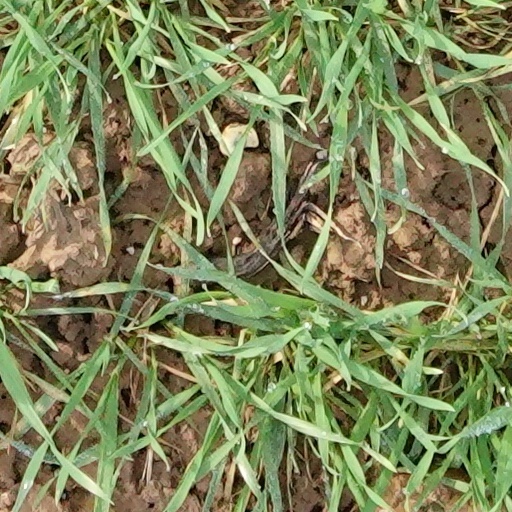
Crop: wheat